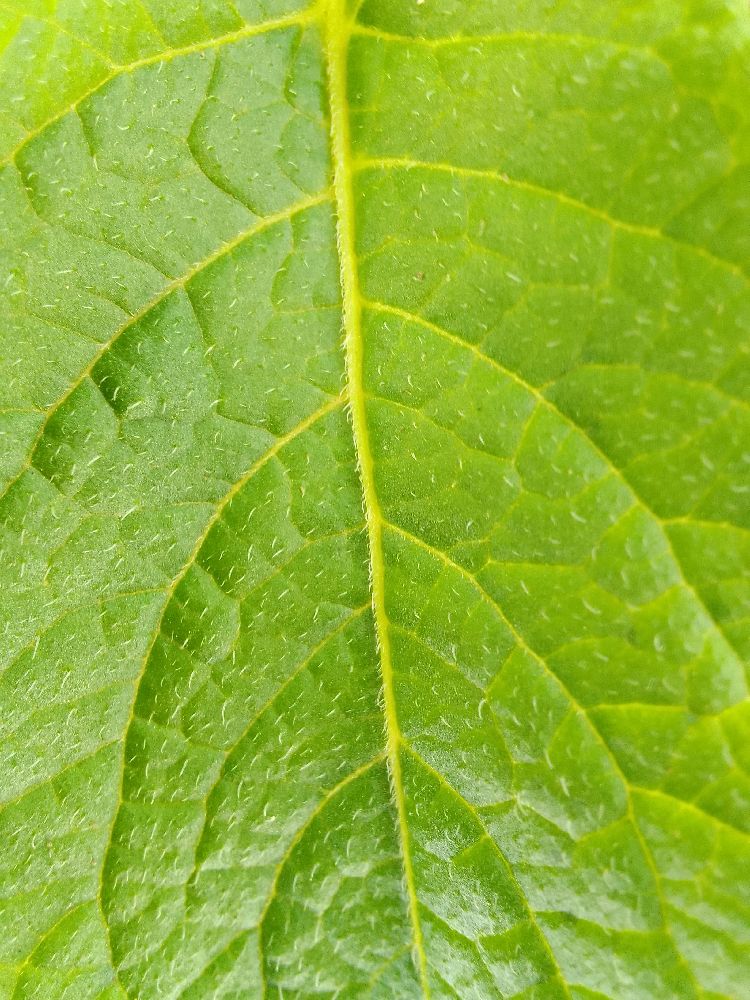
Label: Healthy